Sibyl (2019 film)

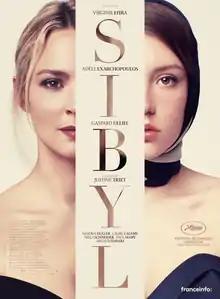
Theatrical release poster

Sibyl is a 2019 comedy-drama film directed by Justine Triet from a screenplay she co-wrote with Arthur Harari, and starring Virginie Efira, Adèle Exarchopoulos and Gaspard Ulliel, in his final film to be released theatrically during his lifetime. The film is a co-production between France and Belgium and was selected to compete for the Palme d'Or at the 2019 Cannes Film Festival.